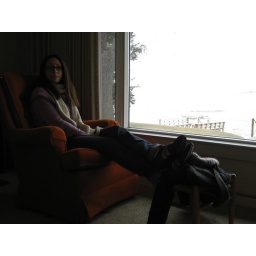
Amy in the orange chair